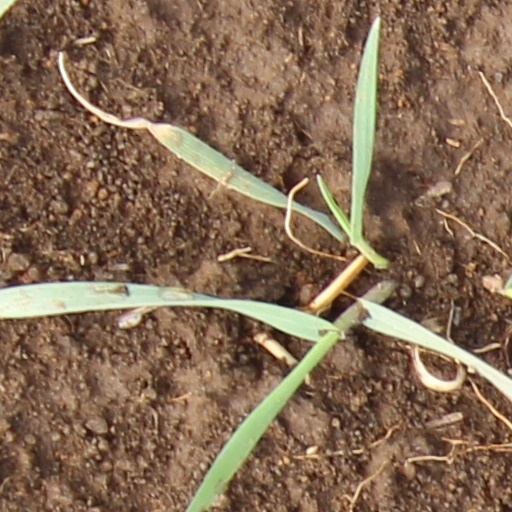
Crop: wheat